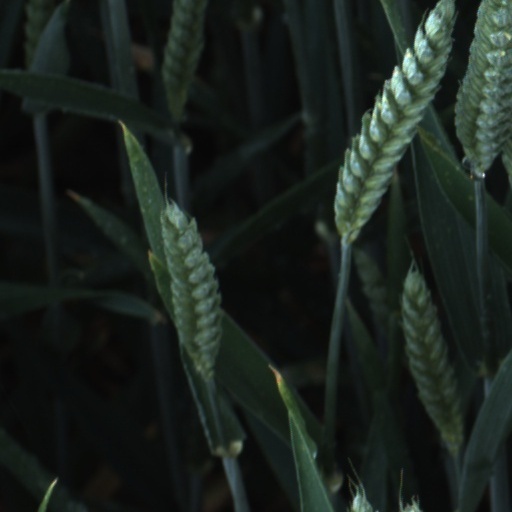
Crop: wheat